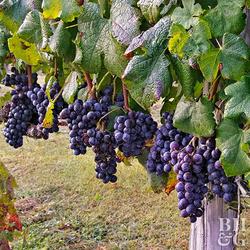
Label: Grapes